Joe Rafferty (Maine politician)

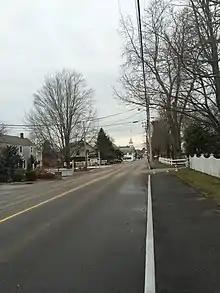
Rafferty and his wife live and work in Kennebunk, Maine.

Rafferty and his wife Norma Nardone, a teacher, live in Kennebunk, Maine. They have three adult daughters. Rafferty enjoys being outdoors: Fishing, hiking, boating, golf, skiing, canoeing, running and biking "as much as possible".